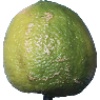
Label: Limes 1